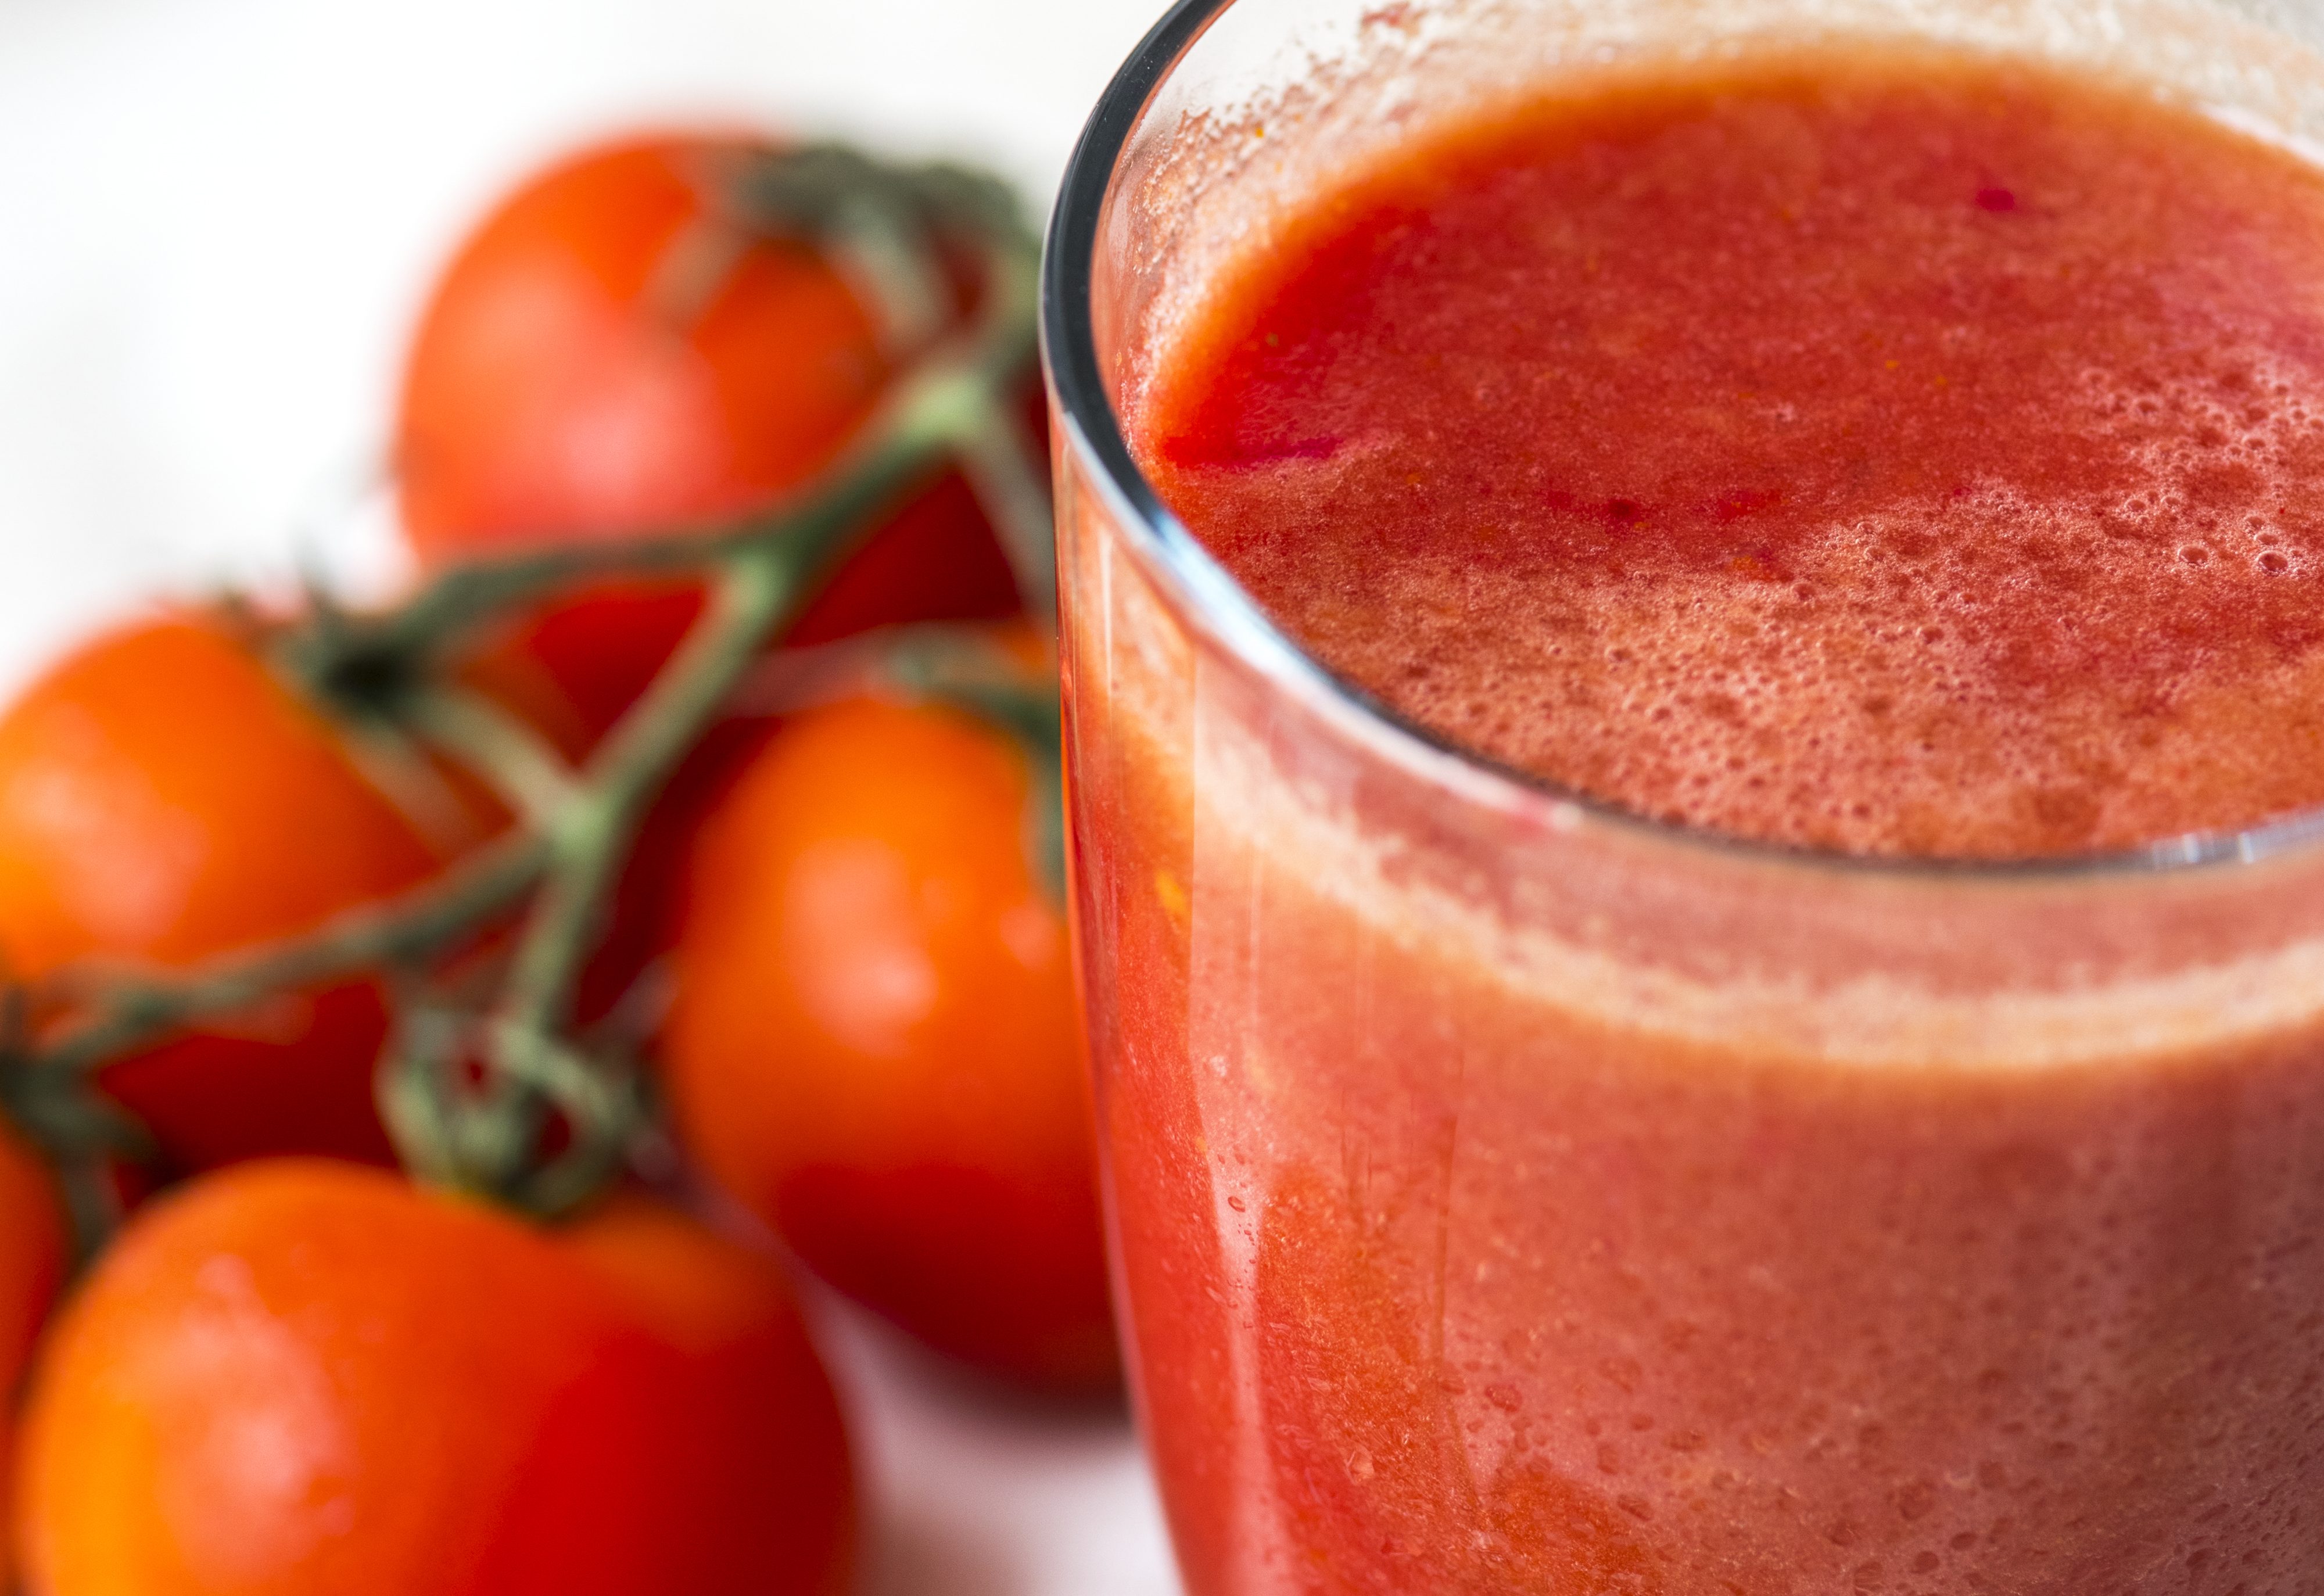
beverage, blended, closeup, cold drink, delicious, drink, drinking, edible, food photography, fresh, healthcare, healthy, ingredient, juice, juicy, macro, natural, nutrients, nutrition, nutritious, organic, red, refreshing, refreshment, ripe, summer, tasty, tomato, tomato juice, vegetable, vegetarian, veggies, vitamin, wellbeing, wellness, natural foods, sauces, tomato puree, potato and tomato genus, condiment, superfood, tomato sauce, tomate frito